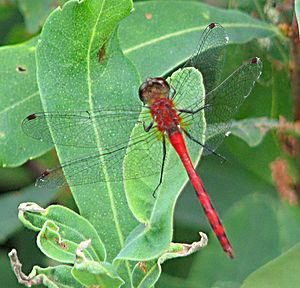
Le sympétrum éclaireur est une espèce de libellules du genre Sympetrum. On la retrouve au nord des États-Unis et au Canada, au sud de l'Ontario et au sud du Québec. Les mâles adultes sont identifiables par un visage blanc distinctif et un corps rouge.